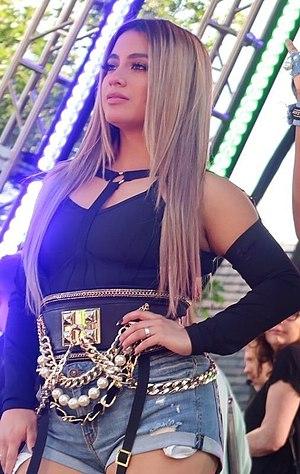
Allyson Brooke Hernandez, connue professionnellement sous le nom d’Ally Brooke, est une chanteuse américaine. Elle a été membre du girls-band Fifth Harmony.
La vingt-huitième saison de l'émission américaine de téléréalité musicale Dancing with the Stars a débuté le 16 septembre 2019 sur le réseau ABC.